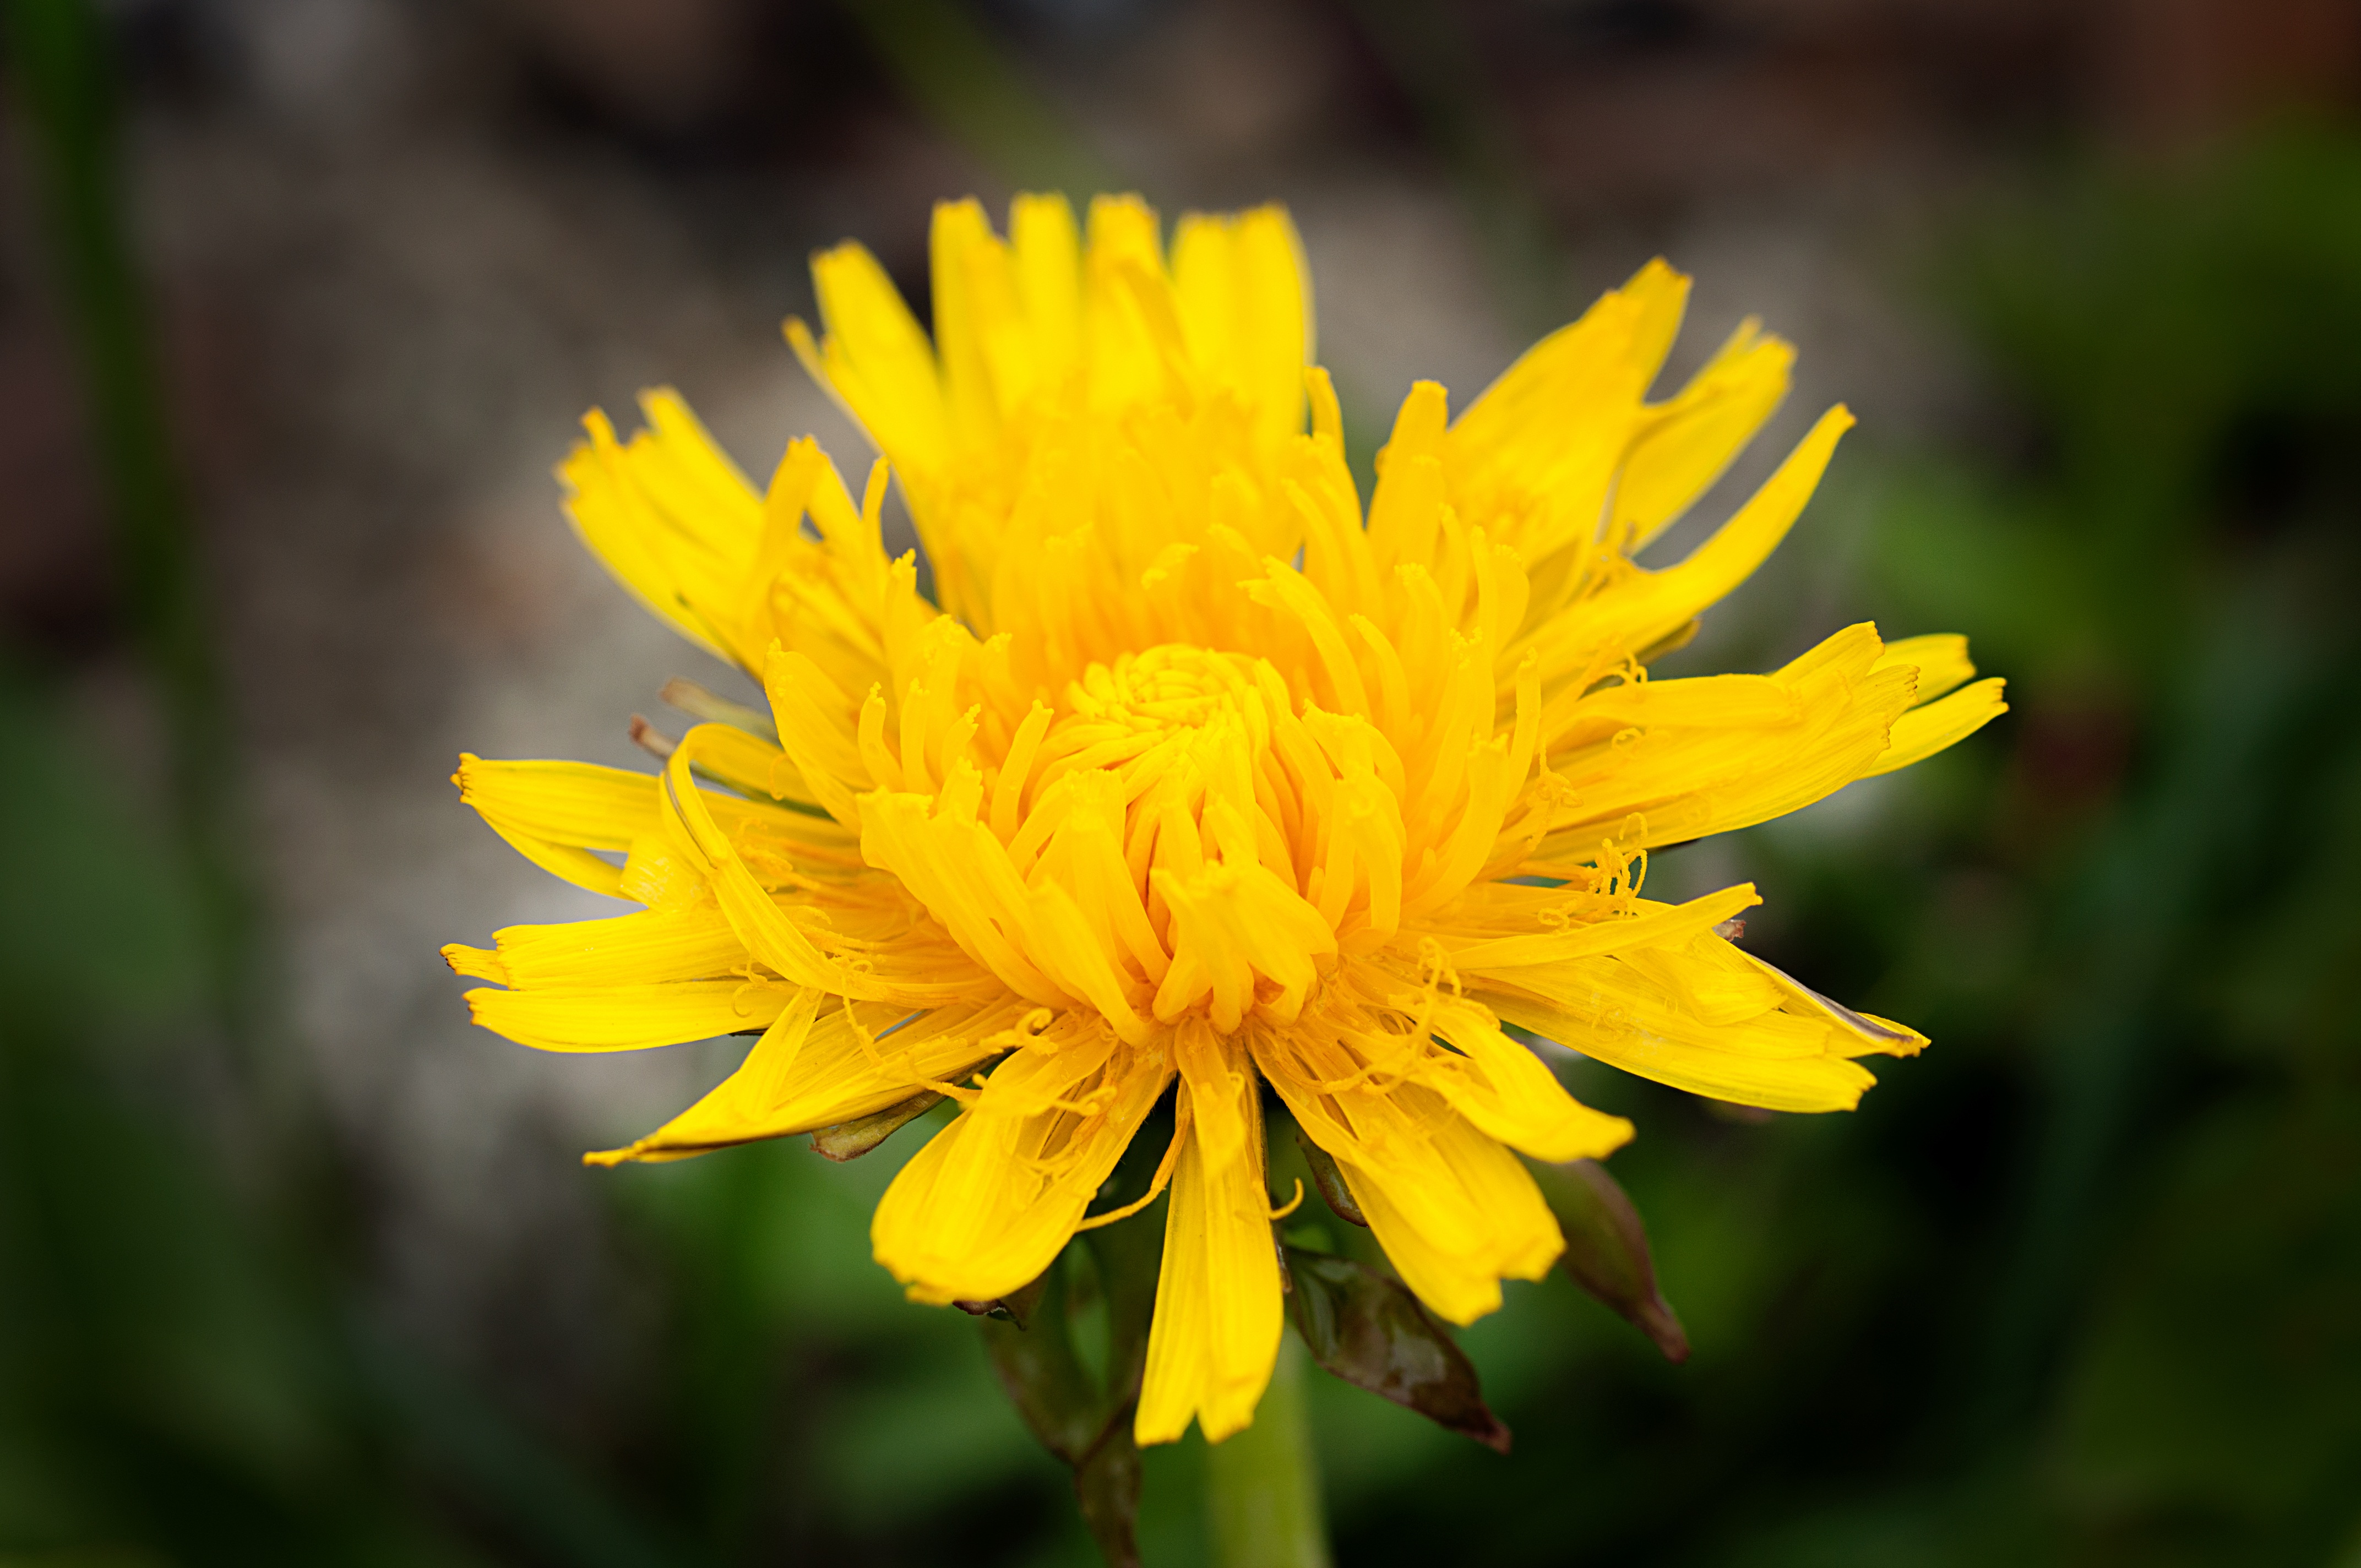
nature, blossom, plant, meadow, dandelion, flower, petal, bloom, herb, botany, yellow, close, flora, wildflower, close up, pointed flower, nectar, macro photography, flowering plant, daisy family, calendula, plant stem, land plant